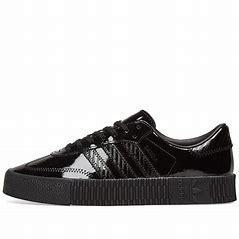
Brand: adidas
Model: Sambarose Skate